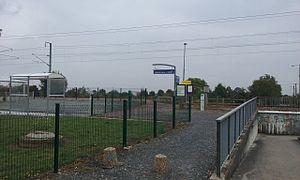
Entrée sud de la gare de Frénouville-Cagny